Witches in popular culture

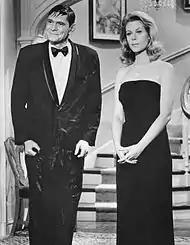
Bewitched 1968

Filmmakers like George Romero contributed to this shift with more sympathetic portrayals. His film "Season of the Witch" (1972), which he considered feminist, features a protagonist named Joan who turns to witchcraft to address dissatisfaction with her controlling husband and jealousy over her daughter's sexual freedom. The film notably deviates from traditional narratives by not punishing Joan for violating taboos, such as having an affair and accidentally killing her husband; instead, it ends with her tempting other housewives towards "witchy empowerment". However, the film's climax is ambivalent, suggesting that empowerment doesn't guarantee happiness or freedom.